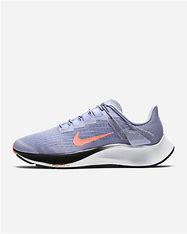
Brand: Nike
Model: Air Zoom Pegasus 37 Flyease